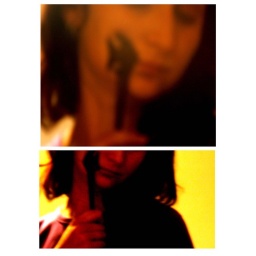
wooden fish in no water